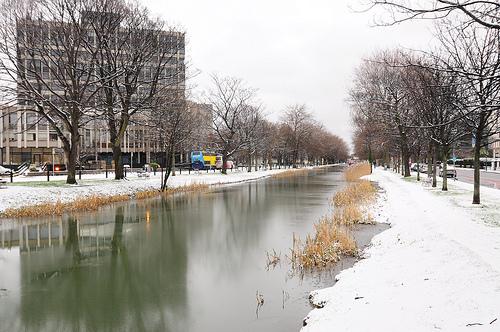
Weather: snow or frosty